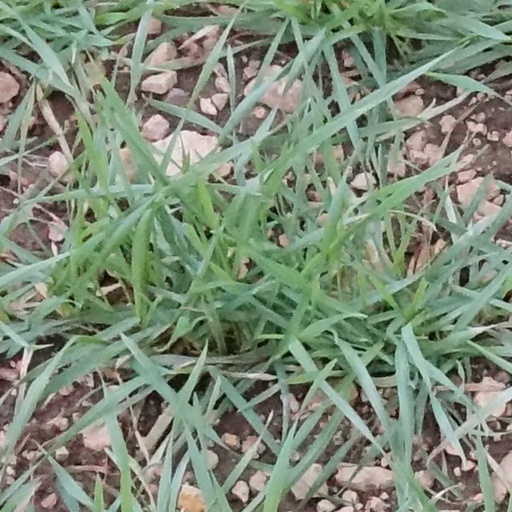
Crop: wheat